1973 New York City gravediggers' strike

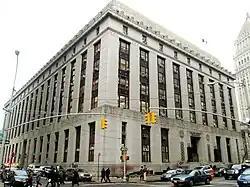
On June 25, the special panel in charge of arbitration for the dispute met at 80 Centre Street ("pictured 2013").

On June 25, the special panel created for arbitration, which was chaired by Donald B. Straus, held a procedural meeting at 80 Centre Street in Manhattan and planned for a hearing on July 9 to take testimony under oath from the parties involved in the labor dispute. Additionally, on June 28, the New York Supreme Court, Appellate Division upheld the lower court ruling requiring the gravediggers to return to work. This allowed for Attorney General Lefkowitz to begin pursuing criminal charges against the union and its leadership, though Cimaglia stated that he intended to appeal the court's decision in the New York Court of Appeals. However, on July 4, the Court of Appeals upheld the order. Additionally, one day prior, Cimaglia had been found guilty of contempt by New York Supreme Court Justice Nathaniel T. Helman and sentenced to several days in jail, with the sentence to begin later that week. Additionally, Cimaglia was charged a fine of $250 and the union a fine of $1,250.